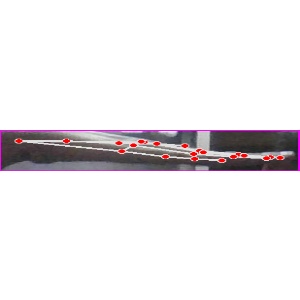
अक्षर: ज